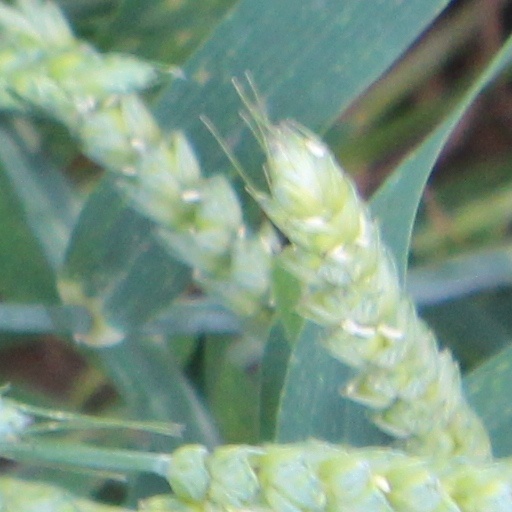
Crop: wheat